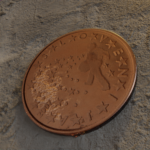
Coin value: 5cents
Country: sl
Edition: standard